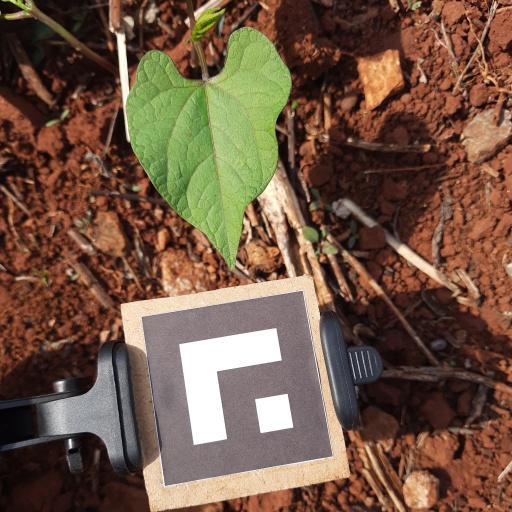
Observations: wavy surface, no eating holes, under sunlight